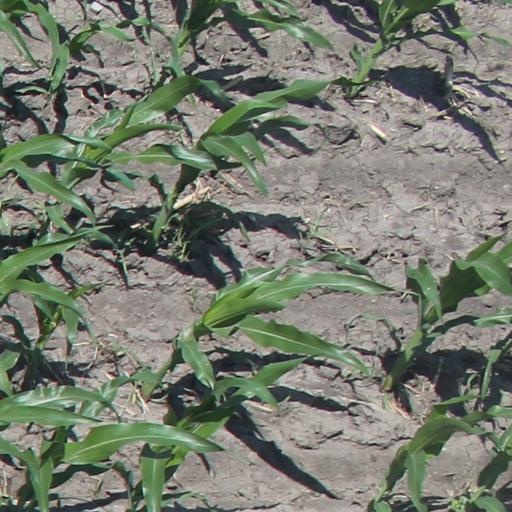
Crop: maize; corn